Flavia Pennetta

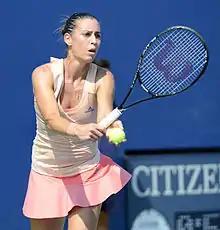
2014 Pennetta reached her fifth US Open quarterfinal

Pennetta lost in the first round at Madrid and Rome to Kaia Kanepi and Sloane Stephens, respectively. The week before the French Open, Pennetta qualified for the Internationaux de Strasbourg and reached the semifinals where she lost to Lucie Hradecká. At the French Open, she lost to Kirsten Flipkens in the first round. Pennetta had a breakthrough at Wimbledon where she advanced to the fourth round for the first time in more than five years. She defeated Elena Baltacha in her opening match before receiving a walkover from Victoria Azarenka in the second round. She then went on to defeat Alizé Cornet in three sets before losing to Flipkens again. Pennetta then reached the semifinals at Båstad where she lost to Larsson.